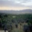
Label: plain